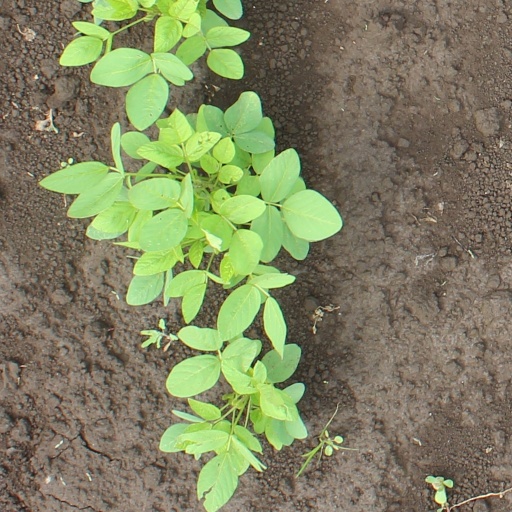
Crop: soybean